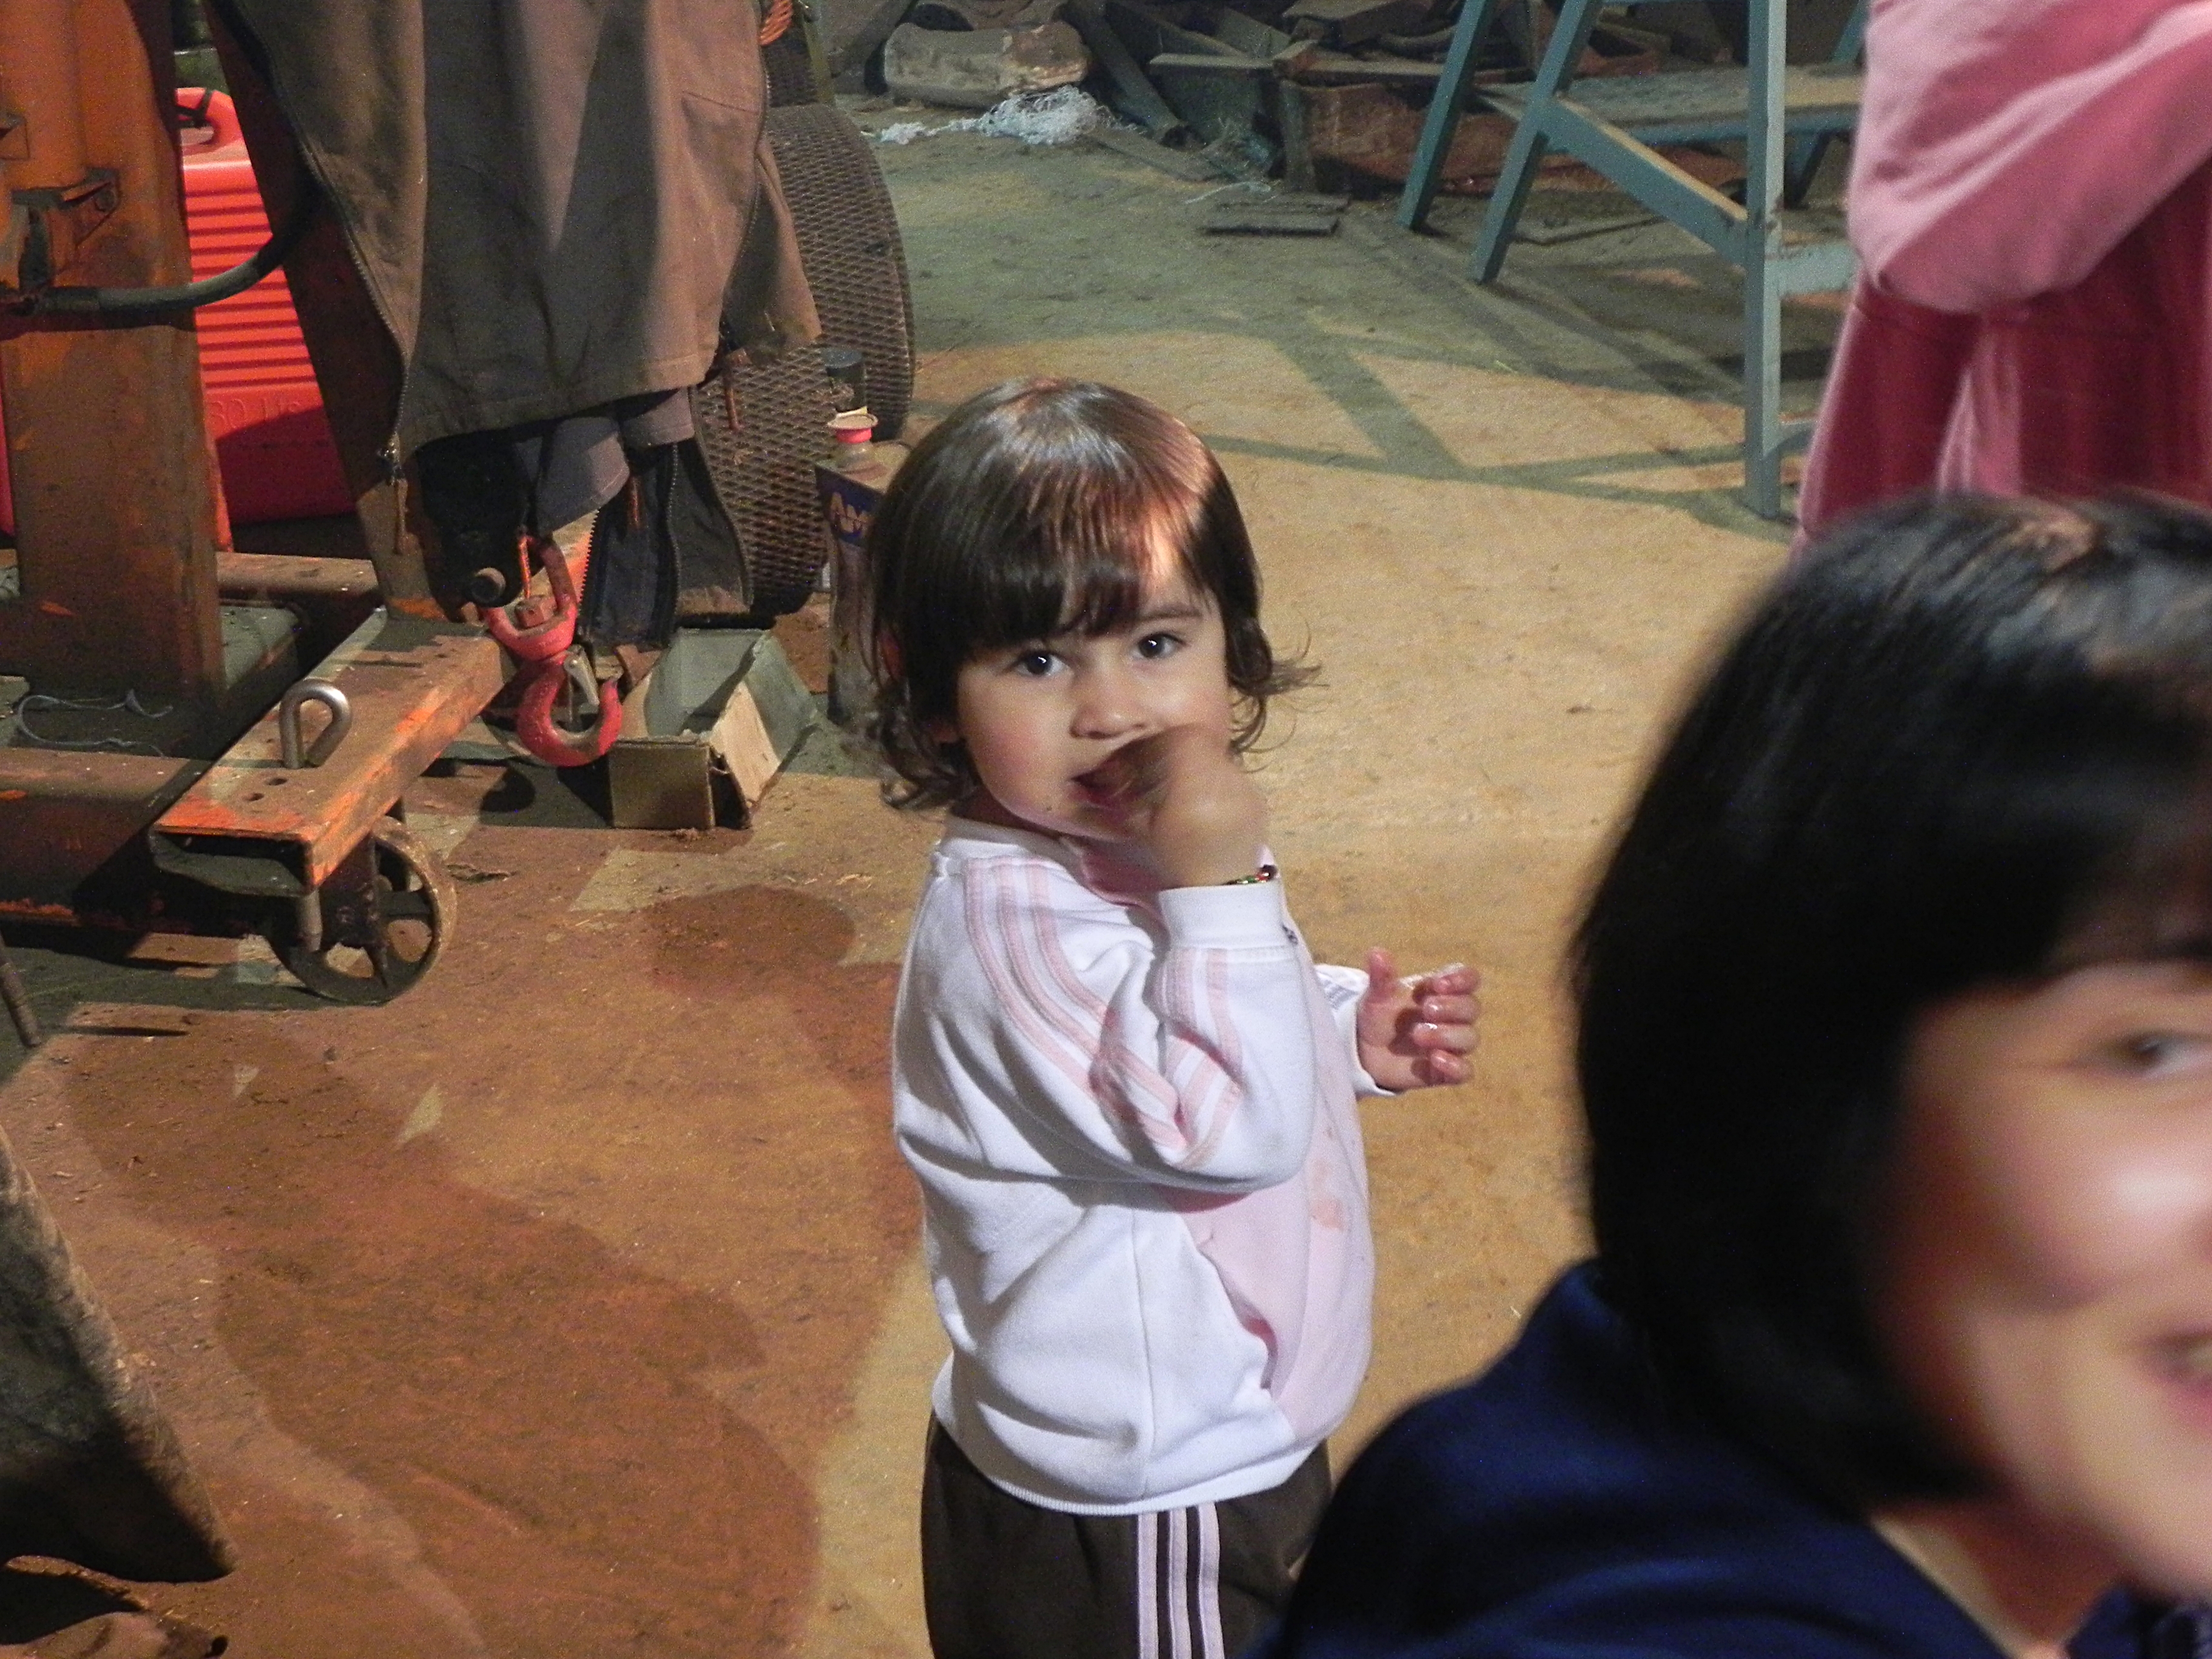
person, people, child, ggl1